Rock and roll

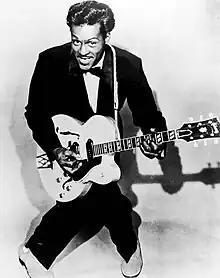
Chuck Berry in 1957

In 1934, the song "Rock and Roll" by the Boswell Sisters appeared in the film "Transatlantic Merry-Go-Round". In 1942, before the concept of rock and roll had been defined, "Billboard" magazine columnist Maurie Orodenker started to use the term to describe upbeat recordings such as "Rock Me" by Sister Rosetta Tharpe; her style on that recording was described as "rock-and-roll spiritual singing". By 1943, the "Rock and Roll Inn" in South Merchantville, New Jersey, was established as a music venue. In 1951, Cleveland, Ohio, disc jockey Alan Freed began playing this music style, and referring to it as "rock and roll" on his mainstream radio program, which popularized the phrase.